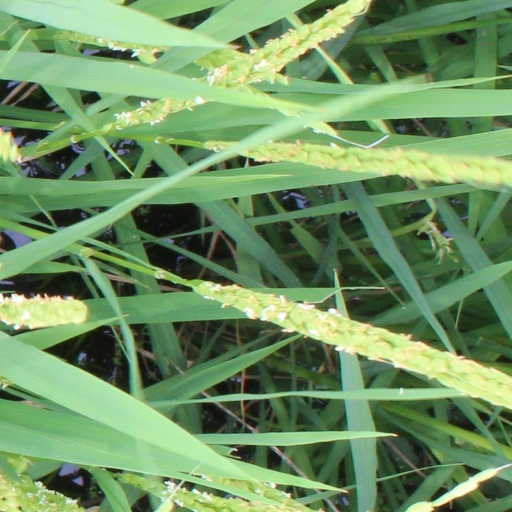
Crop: rice